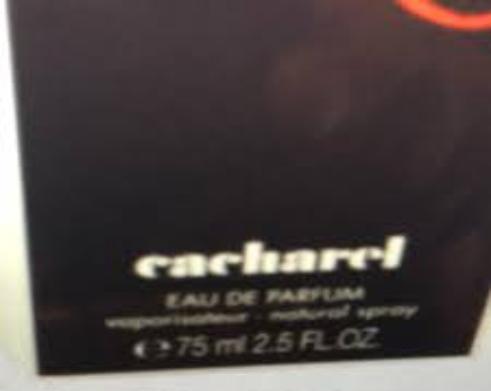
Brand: Cacharel
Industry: Clothes